Stan Webb (rugby league)

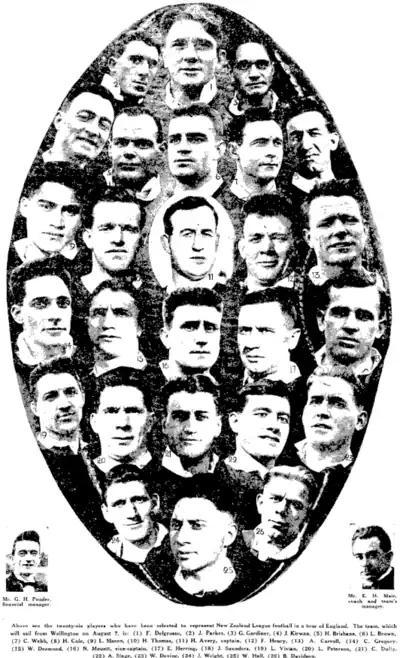
The NZ team to tour England and Wales with Stan Webb, second row from the top, second on the right (7).

Webb began the 1926 season playing for Devonport once more however in his very first game of the season against Ponsonby United he badly injured his ankle and couldn't play for 3 weeks.